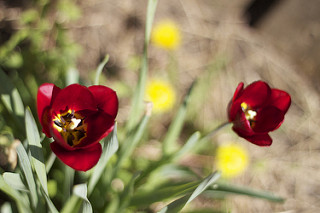
Flower: tulip